Groucho Marx

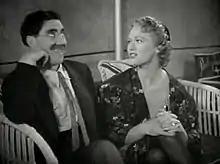
Groucho and Eve Arden in a scene from "At the Circus" (1939)

The greasepaint mustache and eyebrows originated spontaneously prior to a vaudeville performance in the early 1920s when he did not have time to apply the pasted-on mustache he had been using (or, according to his autobiography, simply did not enjoy the removal of the mustache because of the effects of tearing an adhesive bandage off the same patch of skin every night). After applying the greasepaint mustache, a quick glance in the mirror revealed his natural hair eyebrows were too undertoned and did not match the rest of his face, so Marx added the greasepaint to his eyebrows and headed for the stage. The absurdity of the greasepaint was never discussed on-screen, but in a famous scene in "Duck Soup," where both Chicolini (Chico) and Pinky (Harpo) disguise themselves as Groucho, they are briefly seen applying the greasepaint, implicitly answering any question a viewer might have had about where he got his mustache and eyebrows.